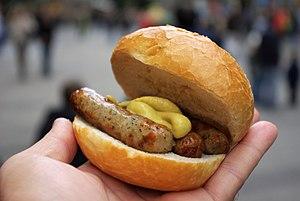
Offre garnie “troi á un petit pain”